Walkman

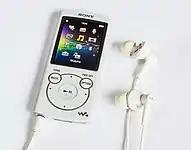
Left to right from top: a cassette "Walkman" (1980s), a "CD Walkman" (2001), an "MD Walkman" (1998), a digital "Walkman" (2011)

is a brand of portable audio players manufactured by Sony since 1979. It was originally introduced as a portable cassette player and later expanded to include a range of portable audio products. Since 2011, the brand has referred exclusively to digital flash memory players.